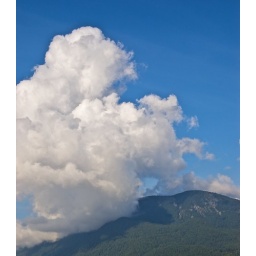
A big, puffy white cloud over a mountain - shot from the ferry on the way back to Vancouver.